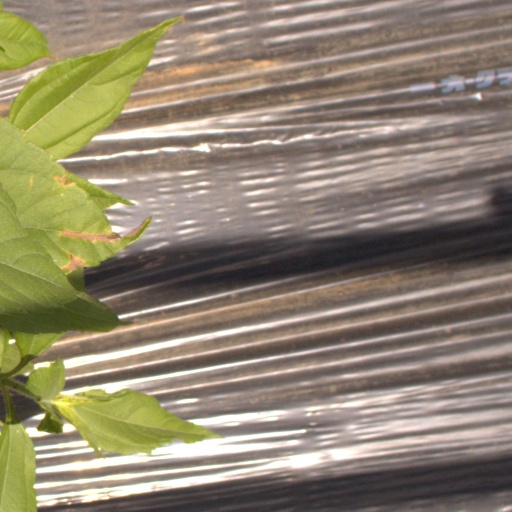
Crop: Jerusalem artichoke